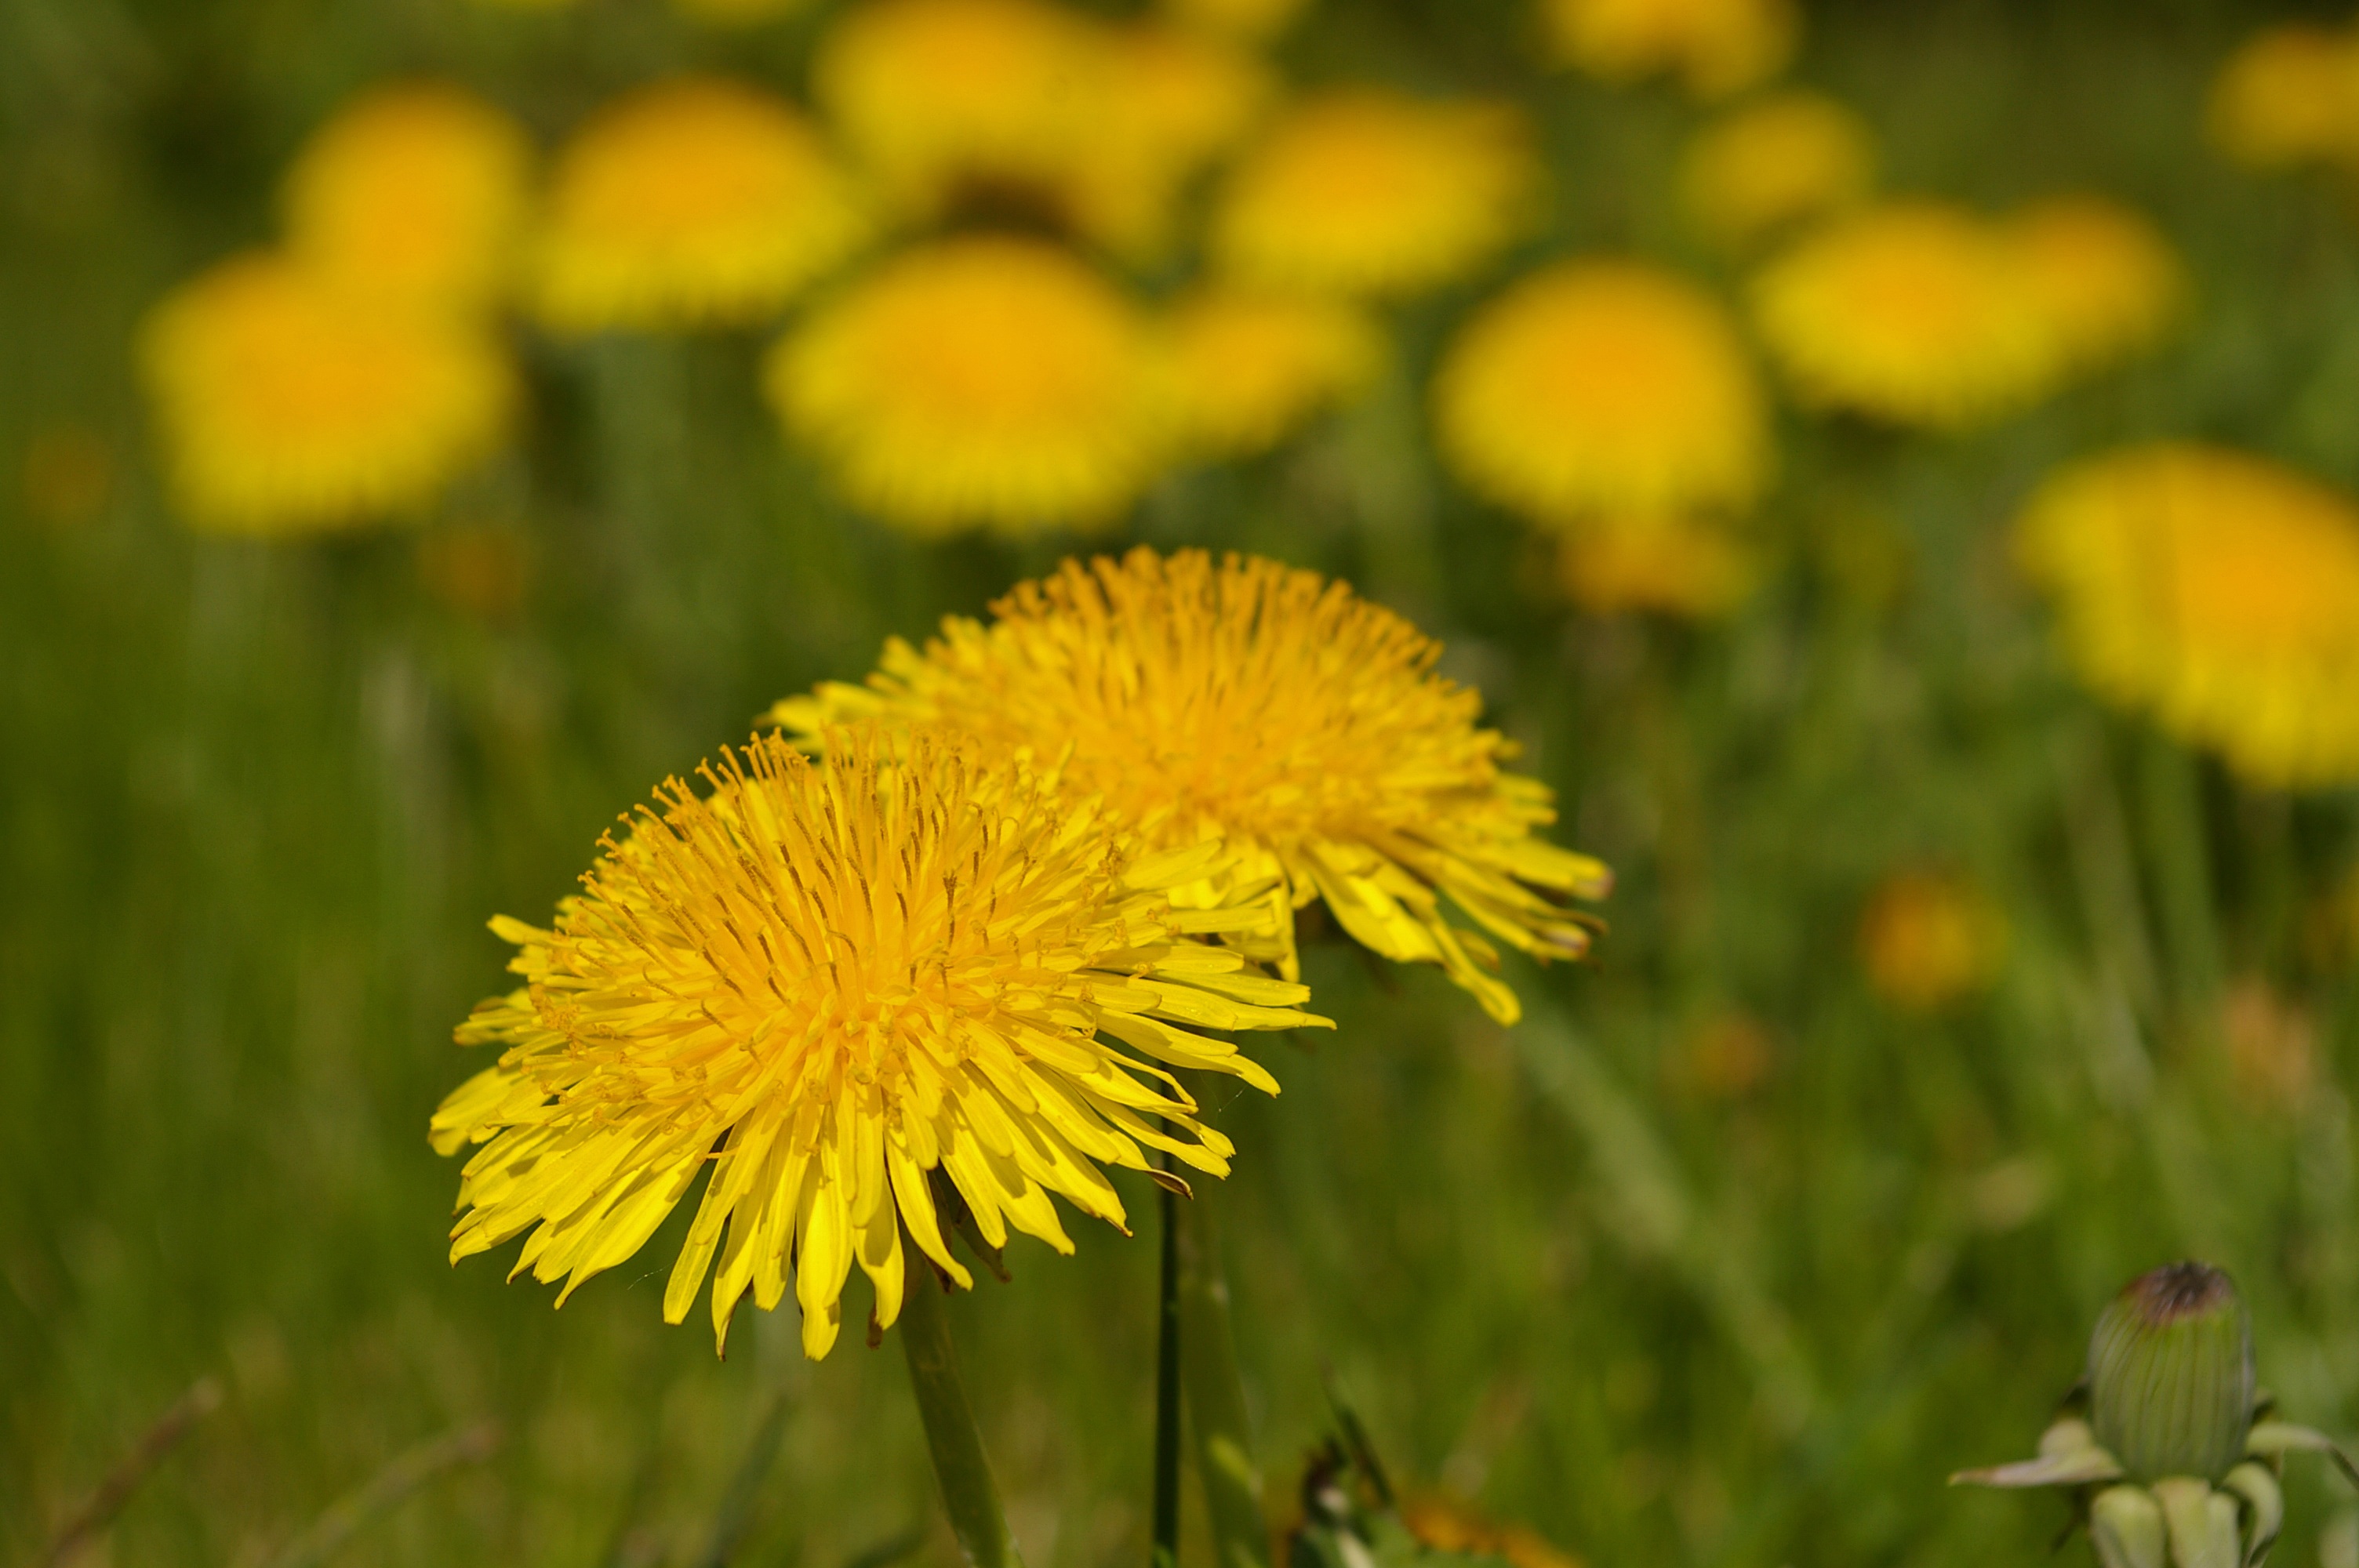
nature, grass, plant, field, meadow, dandelion, prairie, flower, petal, bloom, daisy, spring, green, botany, yellow, flora, wildflower, flowers, background, grassland, beautiful, mood, nice weather, flower meadow, grasses, macro photography, spring awakening, flowering plant, signs of spring, daisy family, spring meadow, spring fever, plant stem, land plant, chamaemelum nobile